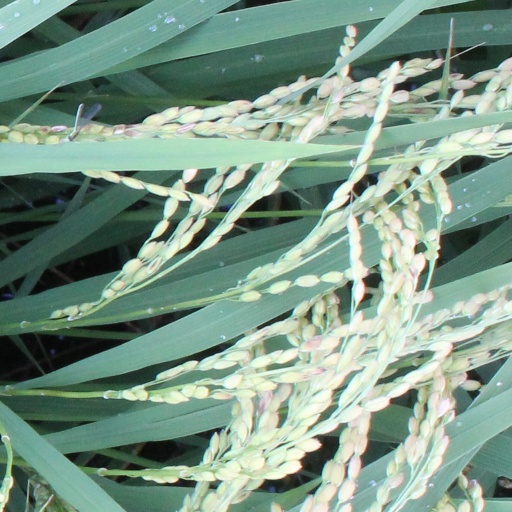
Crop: rice